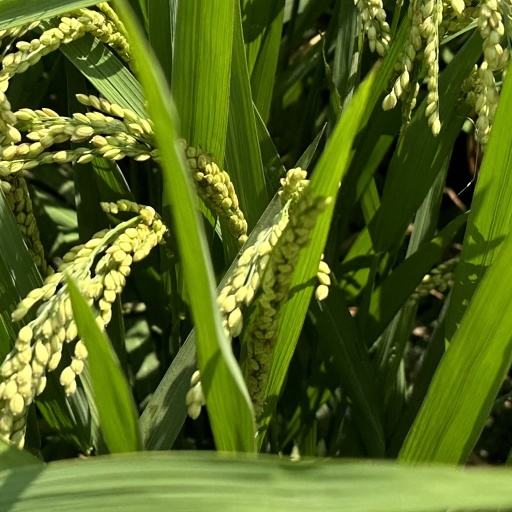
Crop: rice